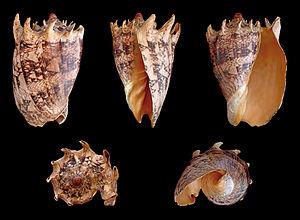
Coquille de Volute impériale (Cymbiola imperialis), de la famille des Volutidae, provenant des Philippines. Longueur 21
Cymbiola est un genre de mollusques gastéropodes, de la famille des Volutidae.